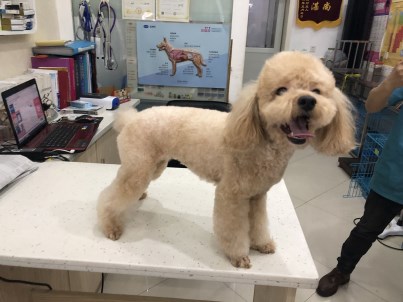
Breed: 7449-n000128-teddy